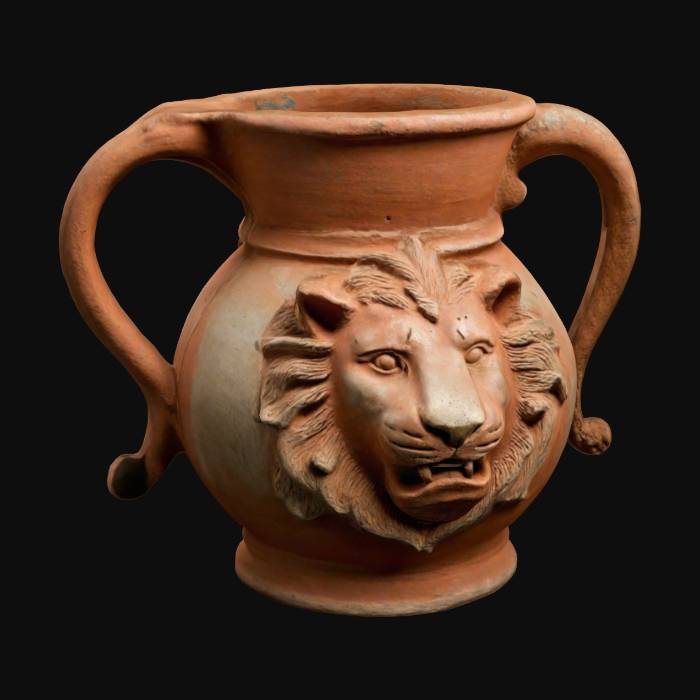
미적 점수 (1~10점): 3